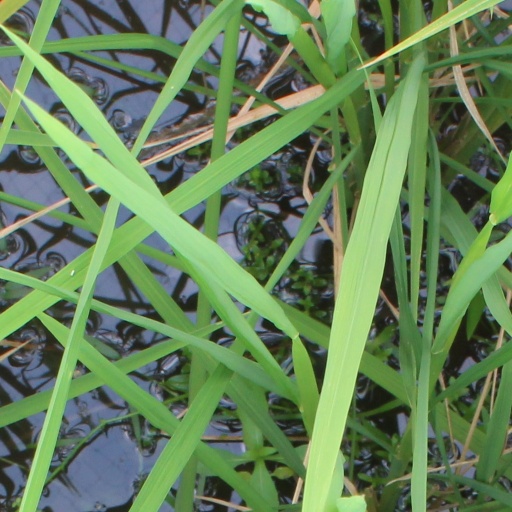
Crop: rice